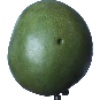
Label: mango